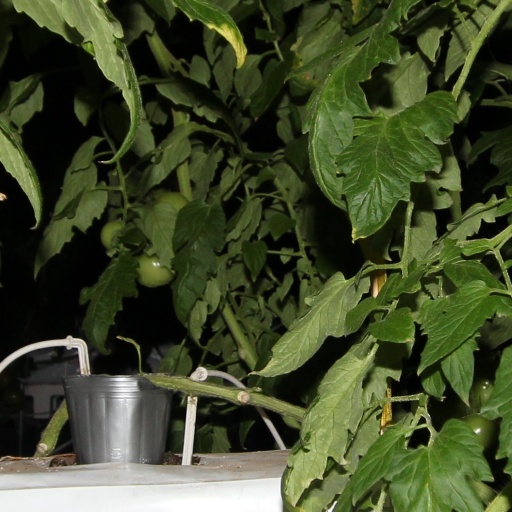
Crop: tomato